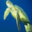
Label: turtle